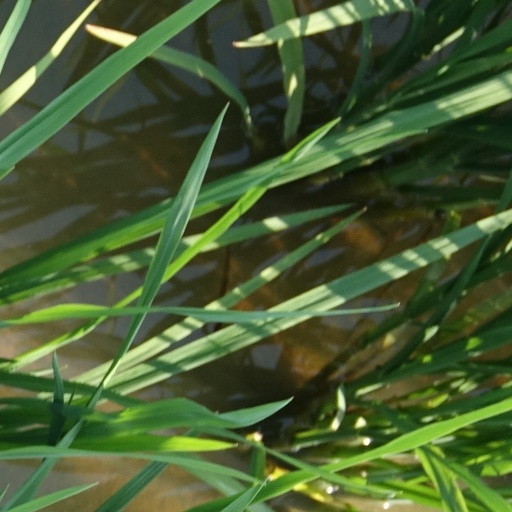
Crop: rice